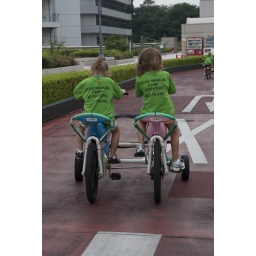
Two little girls trying out a tandem bike at the Transportation Museum in Hiroshima.